SnpEff

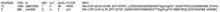
SnpEff Output Example

The output in the INFO section includes: the effect of the variant (stop loss, stop gain, etc.), effect impact on gene (High, Moderate, Low or Modifier), functional class of the variant (nonsense, missense, frameshift etc.), codon change, amino acid change, amino acid length, gene name, gene biotype (protein coding, pseudogene, rRNA, etc.), coding information, transcript information, exon information and any errors or warnings detected. The Effect impact is what SnpEff uses to determine how deleterious the variant is on genes. For example, a HIGH impact output means that SnpEff predicts that the variant causes deleterious gene effects.